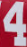
Number: 4